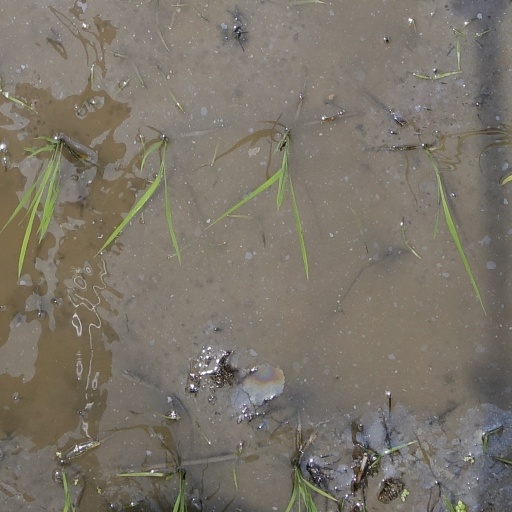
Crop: rice